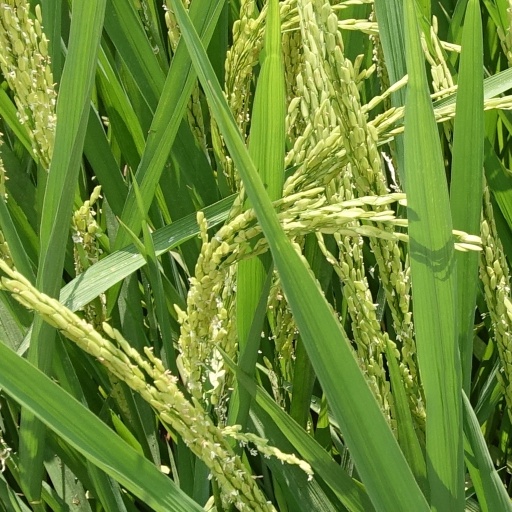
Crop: rice